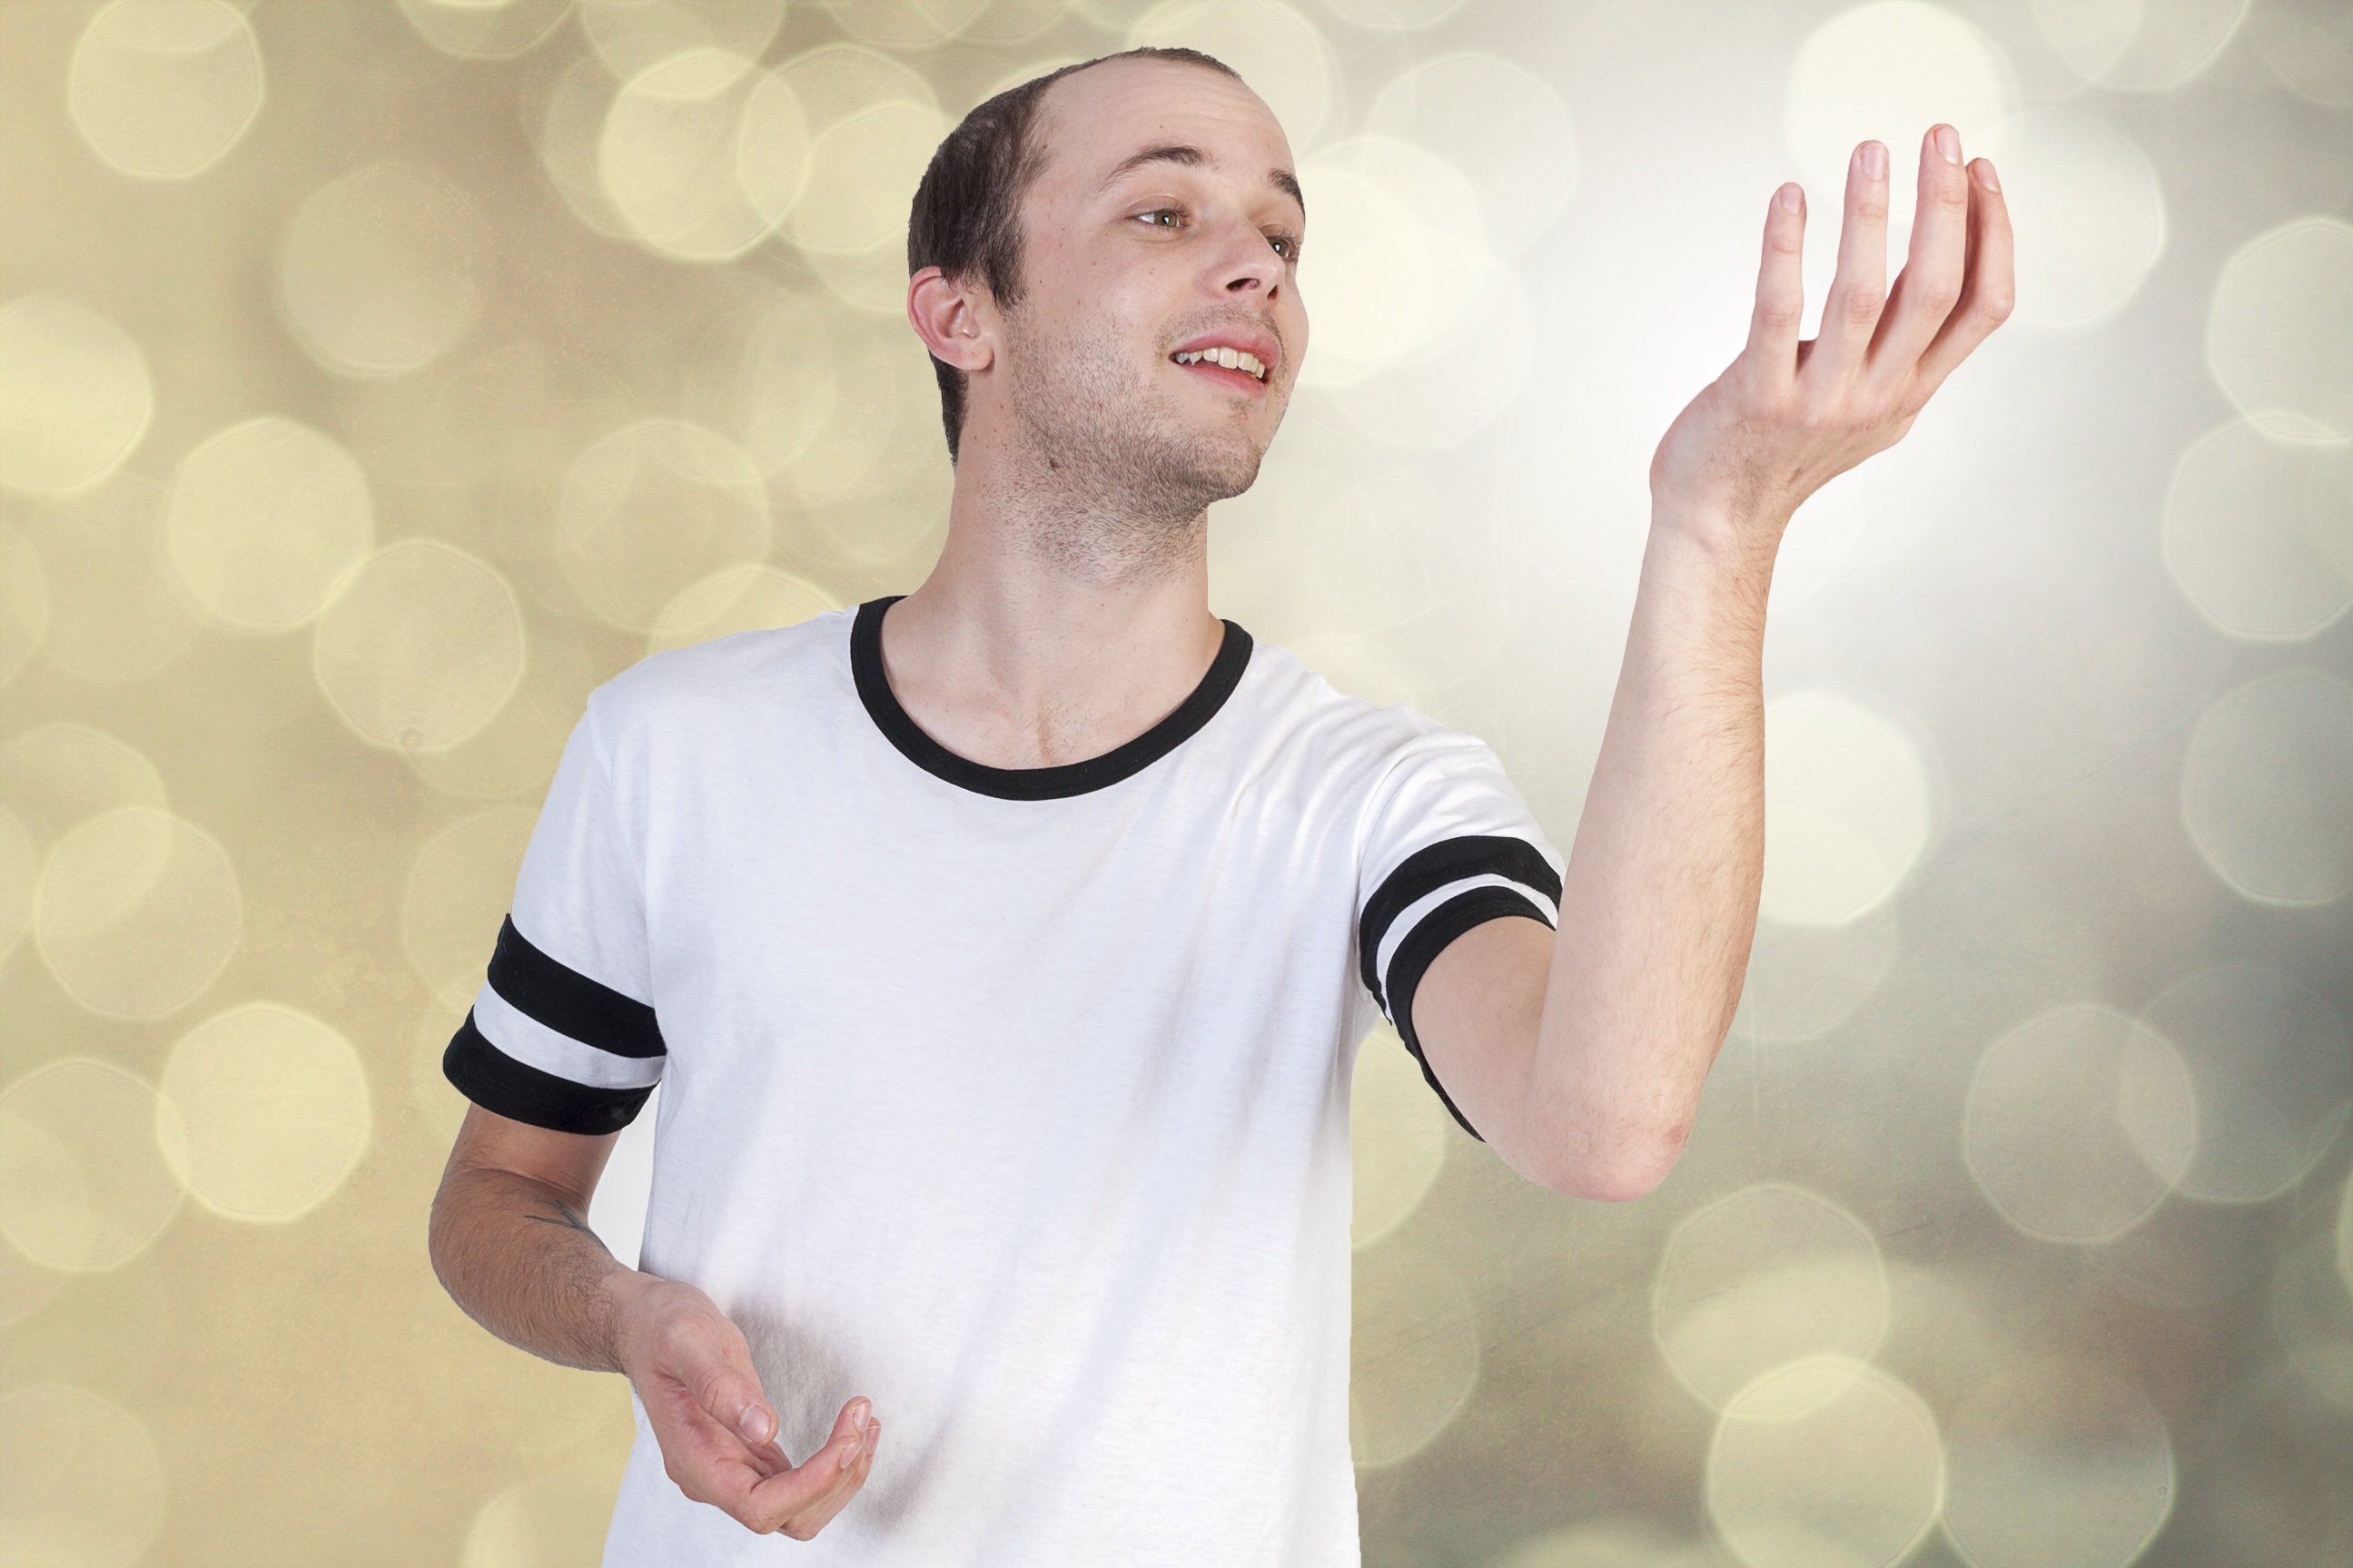
hand, man, person, light, white, male, finger, arm, muscle, emotion, into, looks, sense, handsome young man, happily